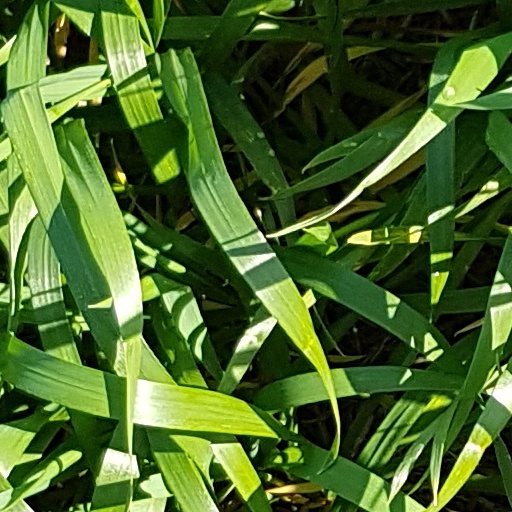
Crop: wheat